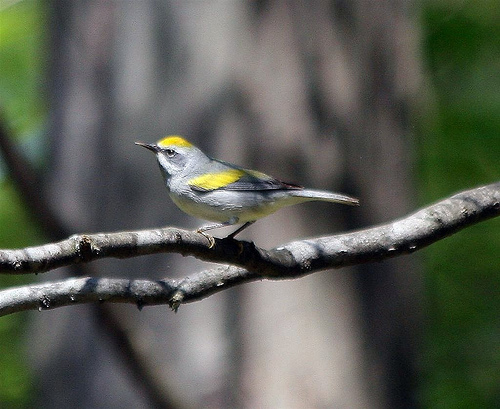
this little gray bird has a bright yellow crown and coverts.
the bird has a yellow belly, top of his head, and some yellow on his wings but is grey elsewhere.
this bird has a white belly and breast, with a yellow crown and wingbars.
gray bird with yellow crown and coverts. dark gray wings.
a small gray and white bird with yellow wing bars and yellow crown.
this small bird has a yellow crown, yellow coverts, a long gray tail and a gray belly.
this bird is small and mostly grey in color but does have yellow on the top of the head and wing.
this bird is grey with yellow and has a long, pointy beak.
this bird is grey with yellow and has a very short beak.
this bird has a yellow crown, grey primaries, and a grey belly.
Species: Golden Winged Warbler